USS Leader (MSO-490)

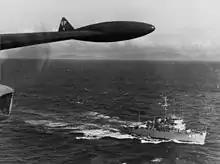
"Leader" off Vietnam in 1965.

From 1959 through 1968 "Leader" alternated six WestPac cruises with U.S. West Coast mine warfare and mine countermeasure exercises. During her 1961 cruise. "Leader" became the first warship ever to visit the Cambodian capital of Phnom Penh when she completed the 180-mile transit up the Mekong River on 27 August, under the command of Lt. Commander Frank Kauzlarich. On this same cruise she directed South Vietnamese units in minesweep training operations. During her tour with the U.S. 7th Fleet in 1965, "Leader" again operated off South Vietnam, this time under more serious circumstances. From June to August she performed special minesweeping operations and played a major role in the expanded American effort to assist the courageous people of Vietnam in their fight against Communist aggressors. Her tour completed, "Leader" returned to Long Beach 14 December to resume training operations.